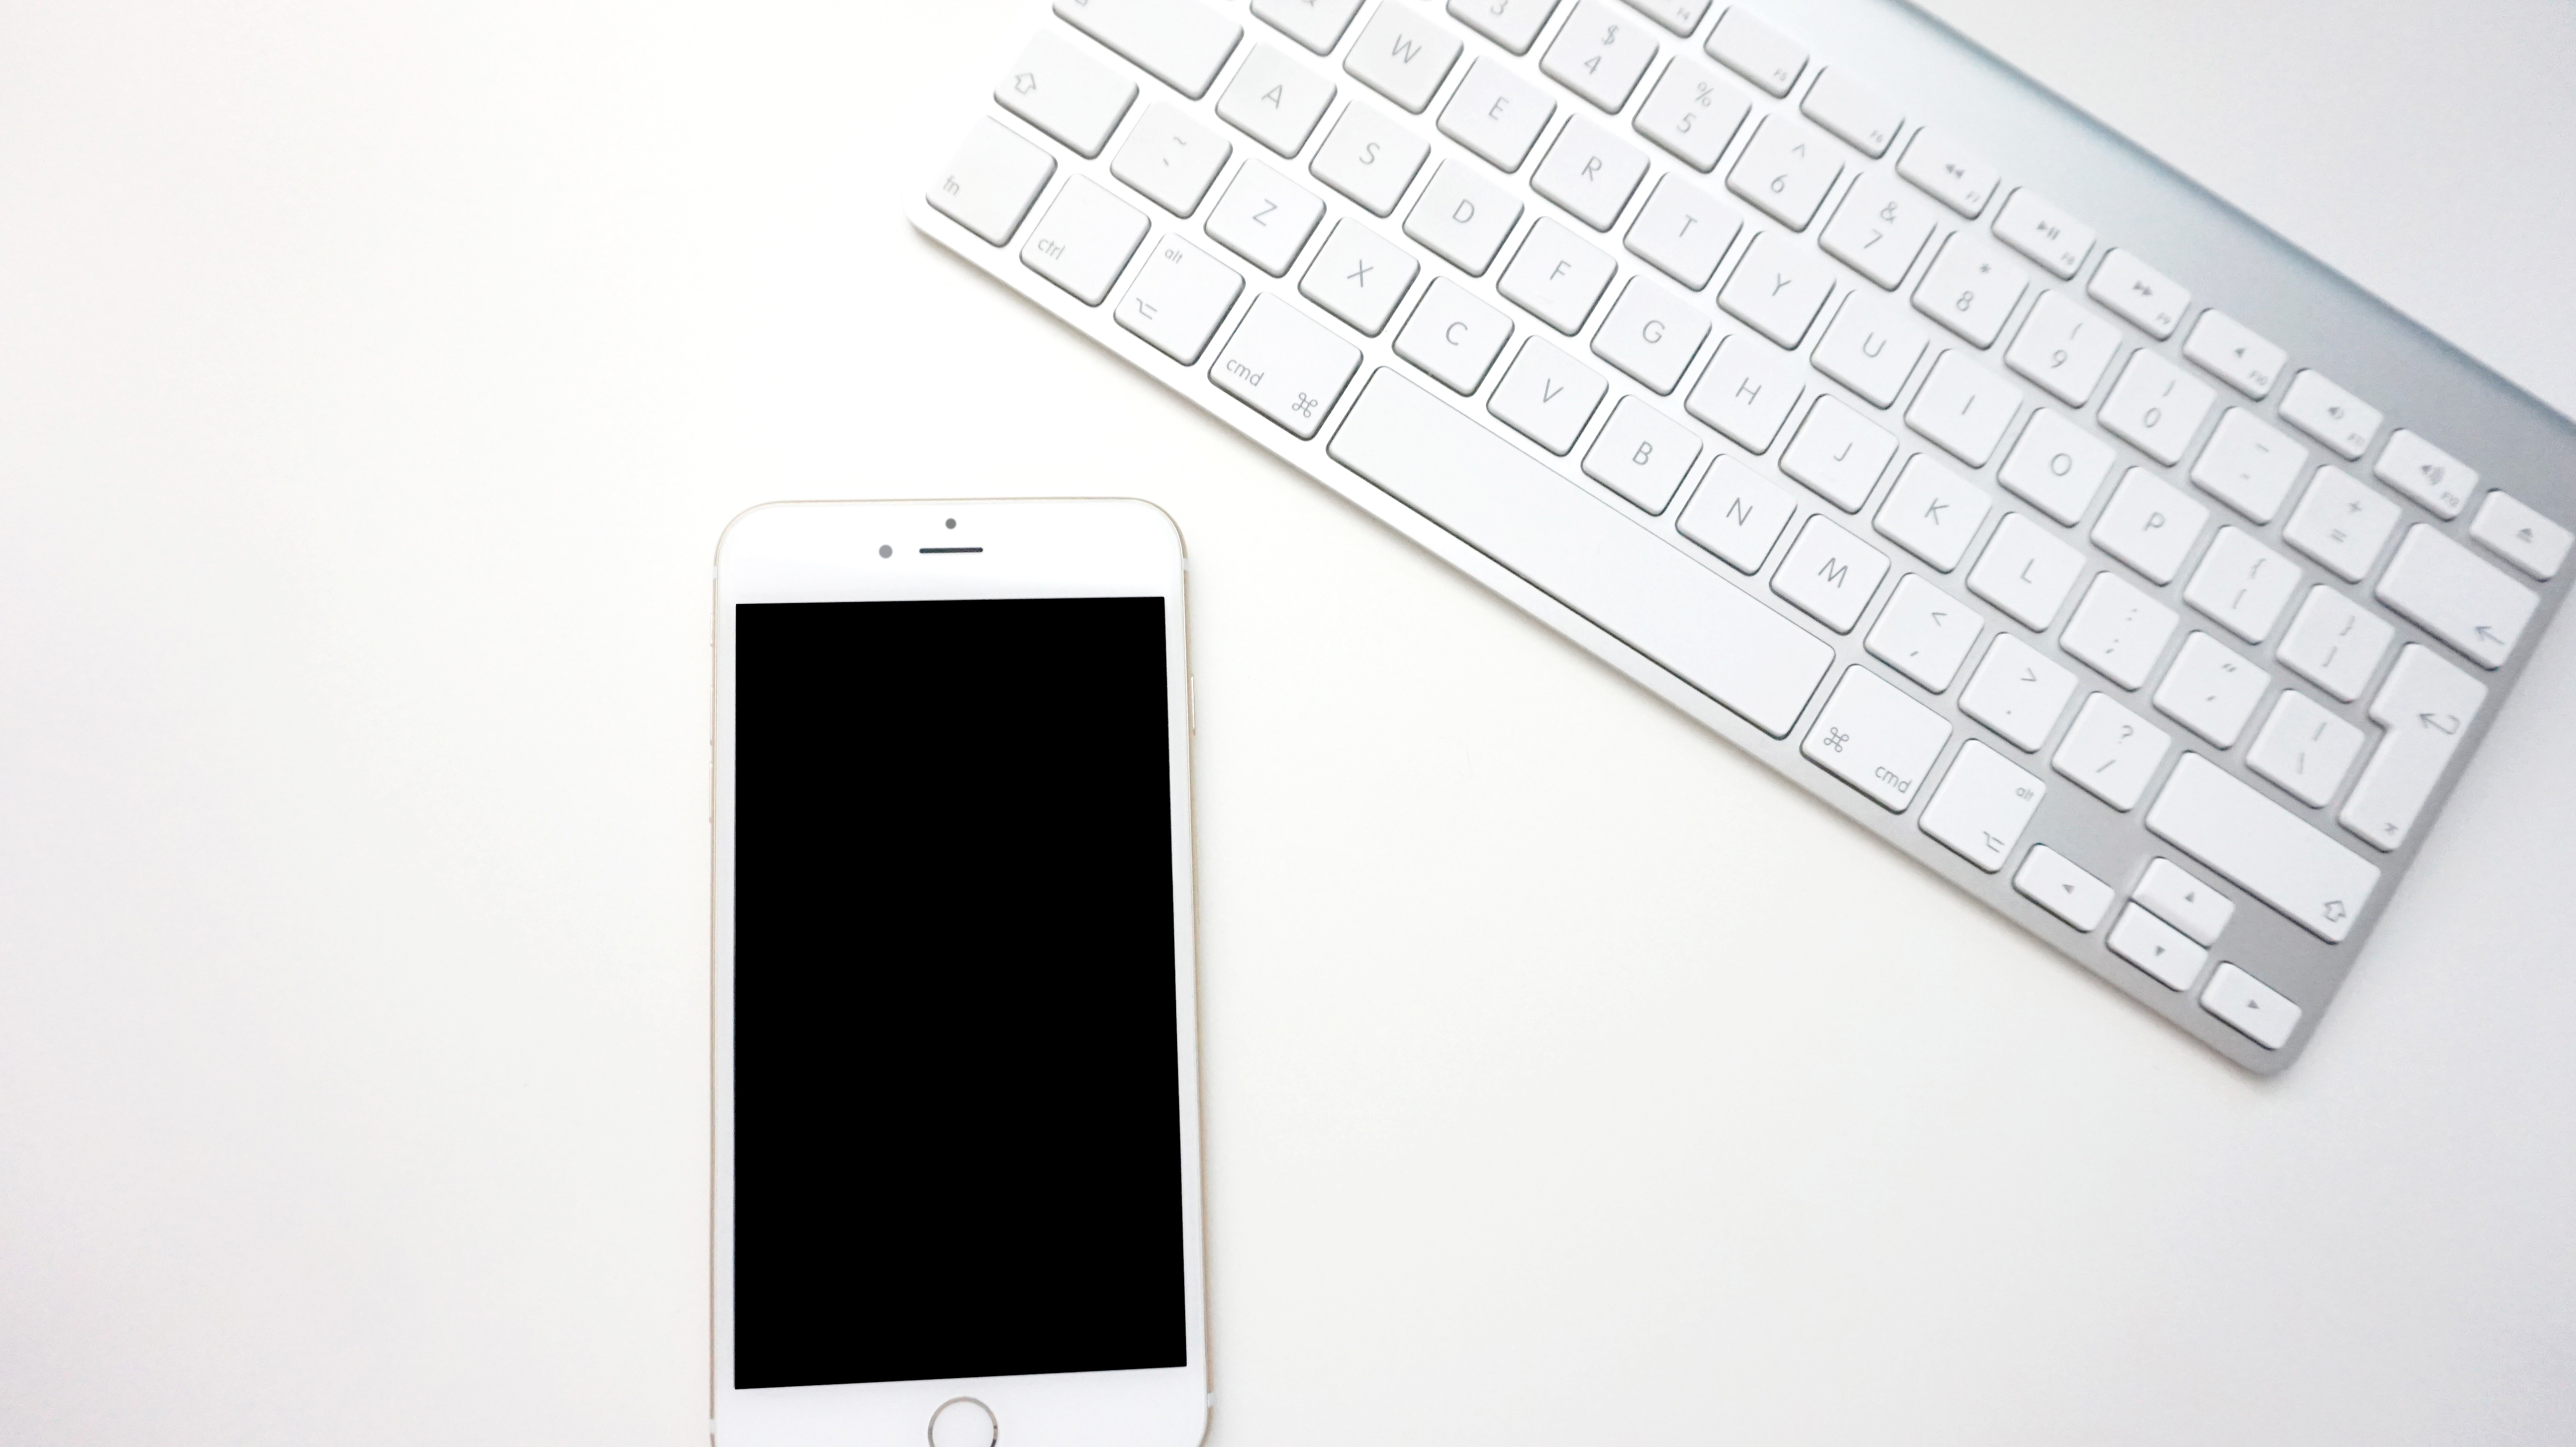
technology, gadget, brand, product, font, multimedia, computer keyboard, electronic device, computer hardware